Katherine LaNasa

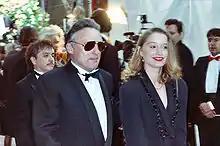
LaNasa with Dennis Hopper at the 1990 Academy Awards

LaNasa assisted John Carrafa with the choreography for the 1989 film "Rooftops". She made her feature film debut with a small role in the 1990 film "Catchfire" and in following years appeared in supporting roles in film and television.